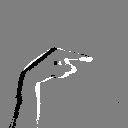
ASL letter: g